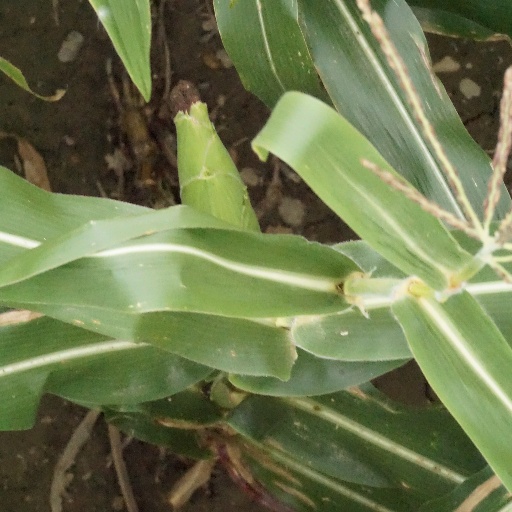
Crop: maize; corn